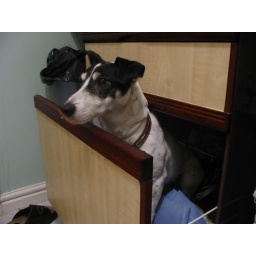
Scooby nestling in the plastic bag drawer